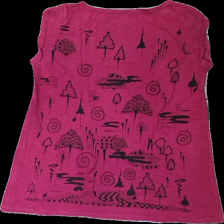
View: back
Type: T-shirt
Category: Ladies
Brand: Not in the list
Brand text on label: gekås
Colors: Purple, Black
Material: 100% cotton
Pattern: Other
Cut: Regular
Size: L
Season: All
Damage location: bottom left
Damage 2 location: top left
Damage 3 location: bottom right
Price range: <50
Recommended usage: Reuse
Description: lila t-shirt med träd och andra former över hela